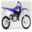
Label: motorcycle